Madhumasam (TV series)

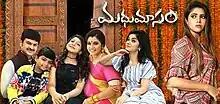

Madhumasam was an Indian Telugu language soap opera directed by Jayaprasad K aired on Gemini TV from 2 September 2019 to 27 March 2020 every Monday to Saturday at 7.30PM IST. The serial starred Swetha Khelge, Suraj Lokre as main protagonists and Vyshnavi, Lakshmi, Haritha in pivotal roles.